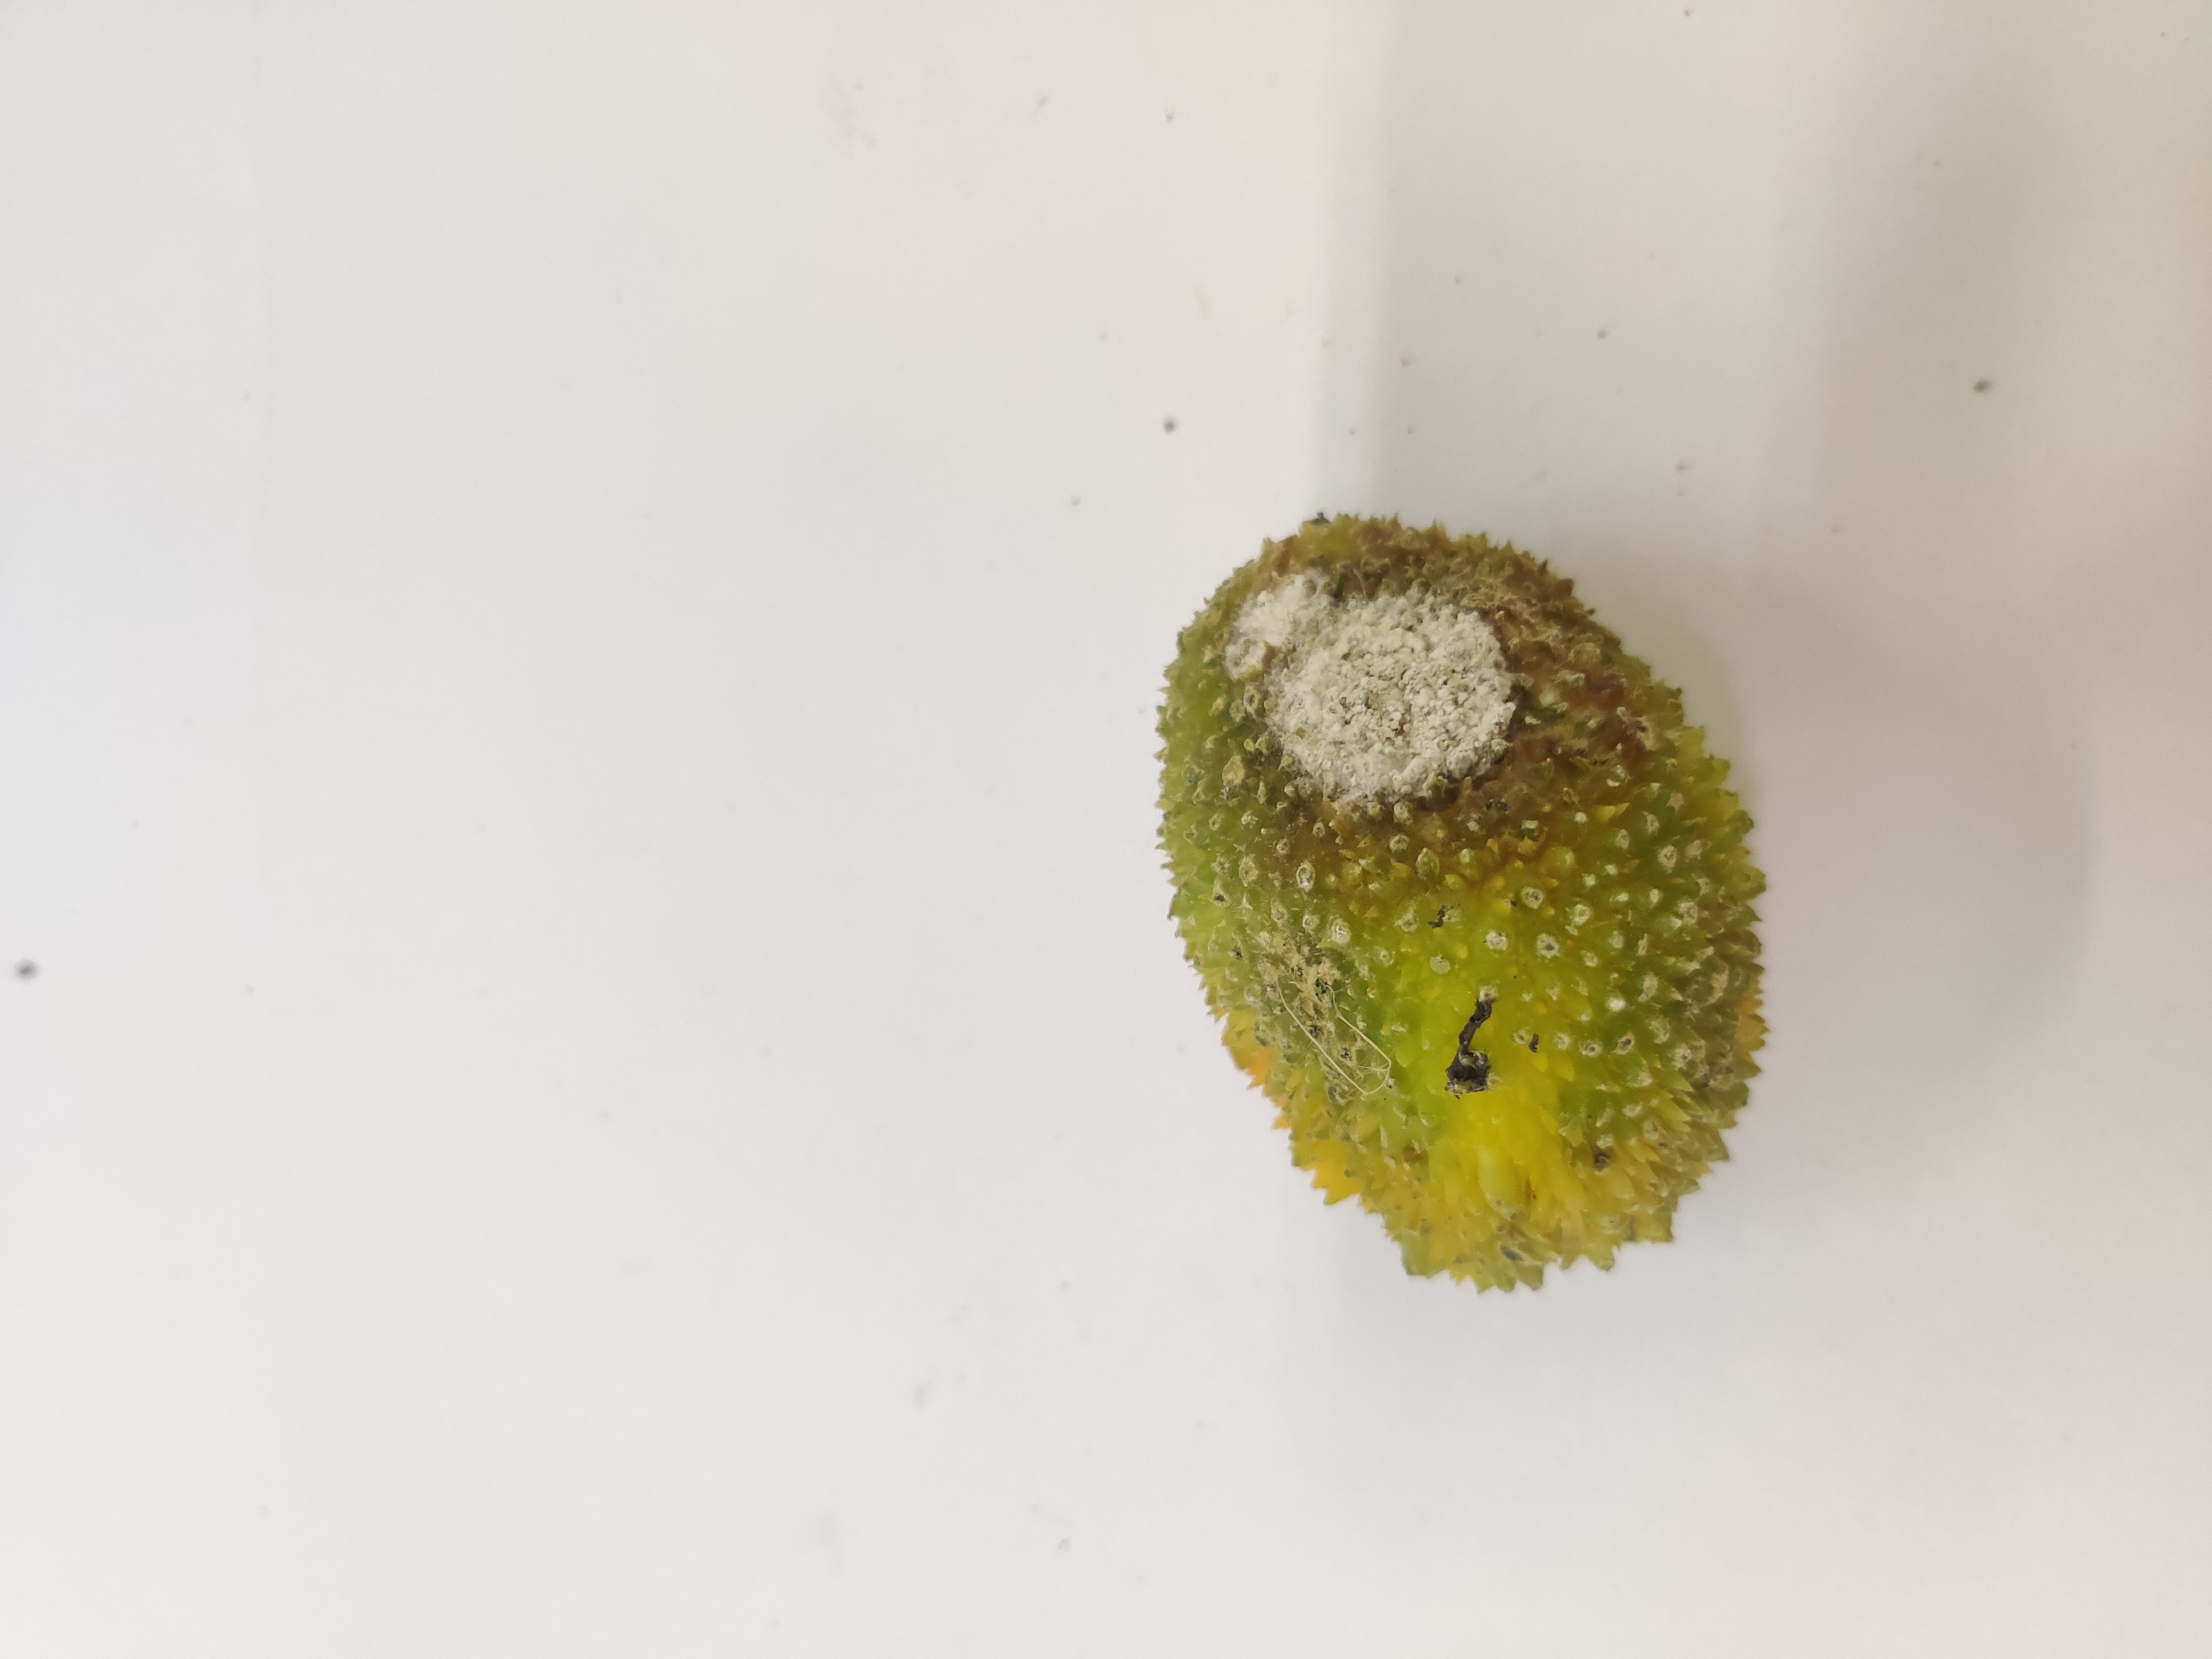
Crop: Spiny Gourd
Condition: Damaged